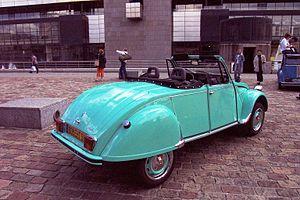
Dès son apparition en 1948, la Citroën 2 CV a inspiré les carrossiers, amateurs ou professionnels, sa plateforme se prêtant bien à la transformation. La Méhari en est un exemple, même si finalement elle est apparue au catalogue du constructeur. Certains modèles très rares sont également sortis des usines Citroën.